Dutch cuisine

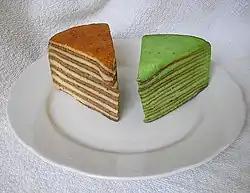

"Middageten" or lunch is somewhat similar to breakfast, but is usually heavier, less sweet, and more savory. However, lunch is not to be a warm meal, and eating leftovers for lunch is not very common. In bars and restaurants, however, "uitsmijter" is a popular dish: two eggs fried with bacon or Gouda cheese, rosbief (rare roast beef, thinly cut), ham.